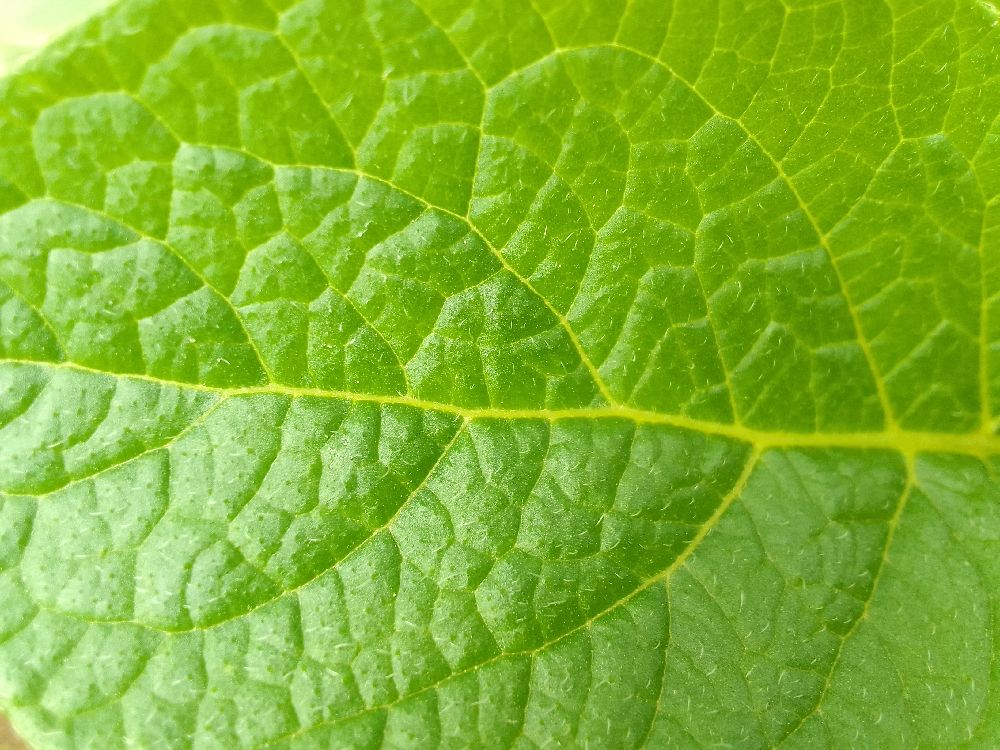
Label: Healthy